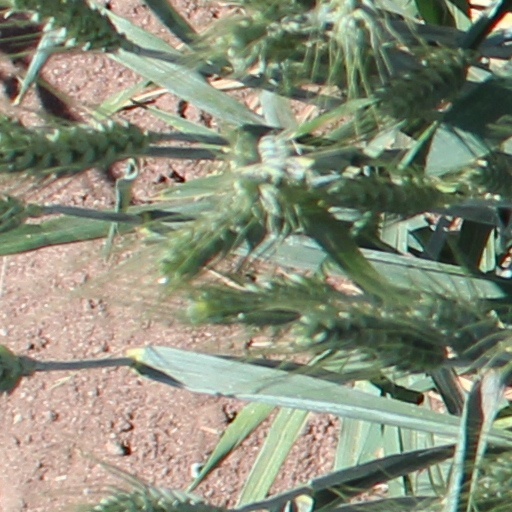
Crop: wheat